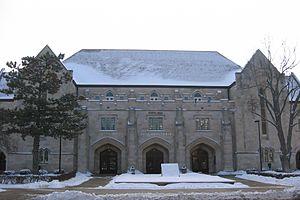
L'université du Kansas, couramment appelée KU ou simplement Kansas, est une université publique située à Lawrence.
L'équipe de basket-ball des Jayhawks du Kansas est le programme universitaire de basket-ball représentant l'Université du Kansas. C'est l'une des équipes qui a rencontré le plus de succès dans l'histoire du basket-ball universitaire. Elle est classée en Division I de la NCAA et évolue dans la conférence Big 12.